Christophe Revault

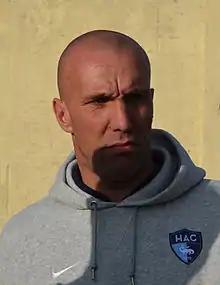
Revault in 2015

Christophe Maurice Robert Revault (22 March 1972 – 6 May 2021) was a French professional footballer who played as a goalkeeper. After his playing career, he was the sporting director of his former club Le Havre.